Aggressive mimicry

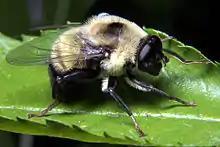
Defensive Batesian mimics, like this bumblebee-mimicking hoverfly, are the antithesis of aggressive mimics.

Aggressive mimicry stands in semantic contrast with "defensive mimicry", where it is the "prey" that acts as a mimic, with predators being duped. Defensive mimicry includes the well-known Batesian and Müllerian forms of mimicry, where the mimic shares outward characteristics with an aposematic or harmful model. In Batesian mimicry, the mimic is modeled on a dangerous (usually unpalatable) species, while in Müllerian mimicry both species are harmful, and act as comimics, converging on a common set of signals and sharing the burden of 'educating' their predators. Included in defensive mimicry is the lesser known Mertensian mimicry, where the mimic is "more" harmful than the model, and Vavilovian mimicry, where weeds come to mimic crops through unintentional artificial selection. In defensive mimicry, the mimic benefits by avoiding a harmful interaction with another organism that would be more likely to take place without the deceptive signals employed. Harmful interactions might involve being eaten, or pulled out of the ground as a weed. In contrast, the aggressive mimic benefits from an interaction that would be less likely to take place without the deception, at the expense of its target.